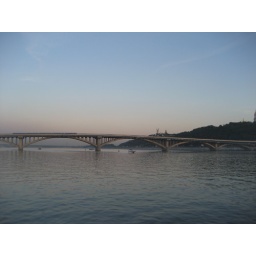
bridge over the Dnieper river